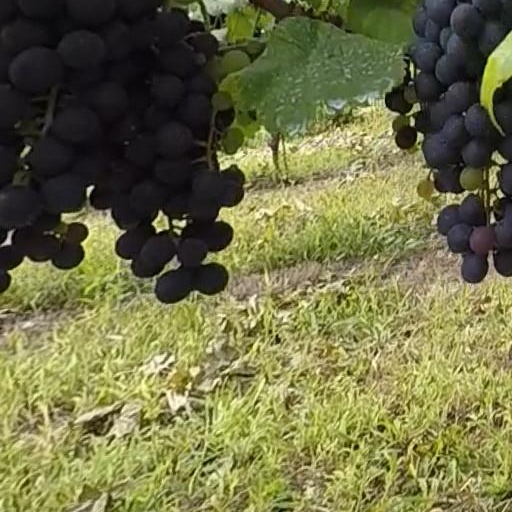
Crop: grape